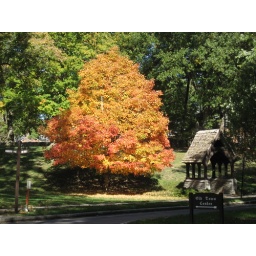
This tree in Mariemont decided to dress up for the fall a bit early